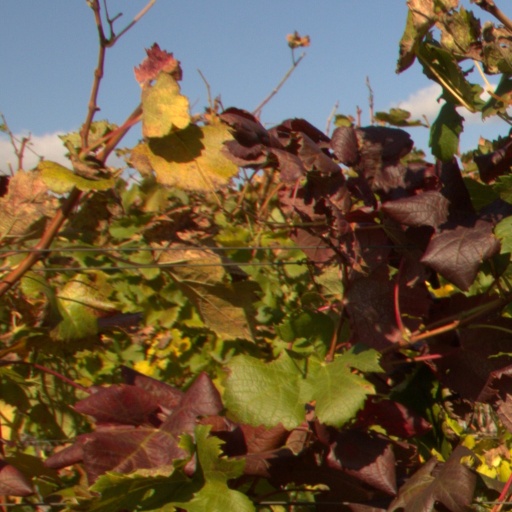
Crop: grape